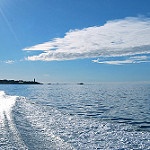
Label: sea